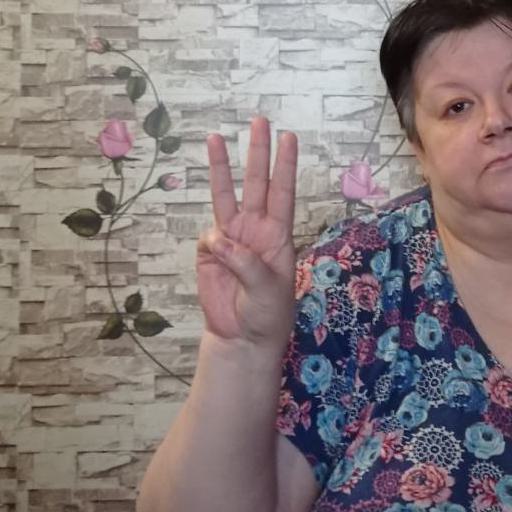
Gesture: three